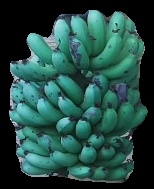
Variety: pachbale
Grade: grade3